Flying boat

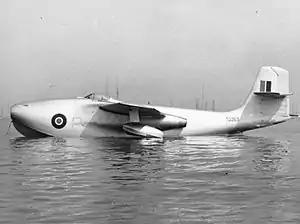
Saunders-Roe SR.A/1

The German Dornier Do X flying boat was noticeably different from its UK and U.S.-built counterparts. It had wing-like protrusions from the fuselage, called sponsons, to stabilize it on the water without the need for wing-mounted outboard floats. This feature was pioneered by Claudius Dornier during the First World War on his Dornier Rs. I giant flying boat, and perfected on the Dornier Wal in 1924. The enormous Do X was powered by 12 engines and once carried 170 persons as a publicity stunt. It flew to America in 1930–31, crossing the Atlantic via an indirect route over 9 months. It was the largest flying boat of its time, but was severely underpowered and was limited by a very low operational ceiling. Only three were built, with a variety of different engines installed, in an attempt to overcome the lack of power. Two of these were sold to Italy.